P-15 Termit

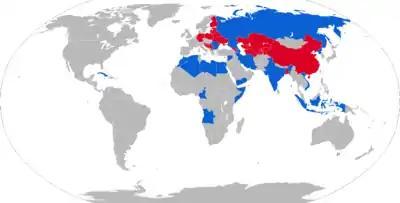
Map with P-15 Termit operators in blue and former operators in red

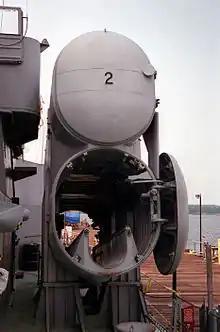
A twin vertical launcher aboard the German corvette "Hiddensee". Note the support for the ventral booster.

The German Navy, after reunification, gave its stock of almost 200 P-15s to the United States Navy in 1991, these weapons being mainly the P-15M/P-22. They were used for missile defence tests.